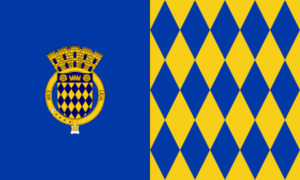
Le Baloncesto Superior Nacional est une ligue de basket-ball professionnelle portoricaine, créée en 1930. Ce championnat regroupe 10 équipes. Chaque équipe s'affronte à quatre reprises, soit un total de 36 matchs lors de la saison régulière. Les huit premières équipes sont qualifiées pour les play-offs. La finale se dispute au meilleur des sept matchs.
Arecibo est une ville américaine faisant partie du Commonwealth de Porto Rico. Lors du recensement de 2010, sa population s’élevait à 96 440 habitants.